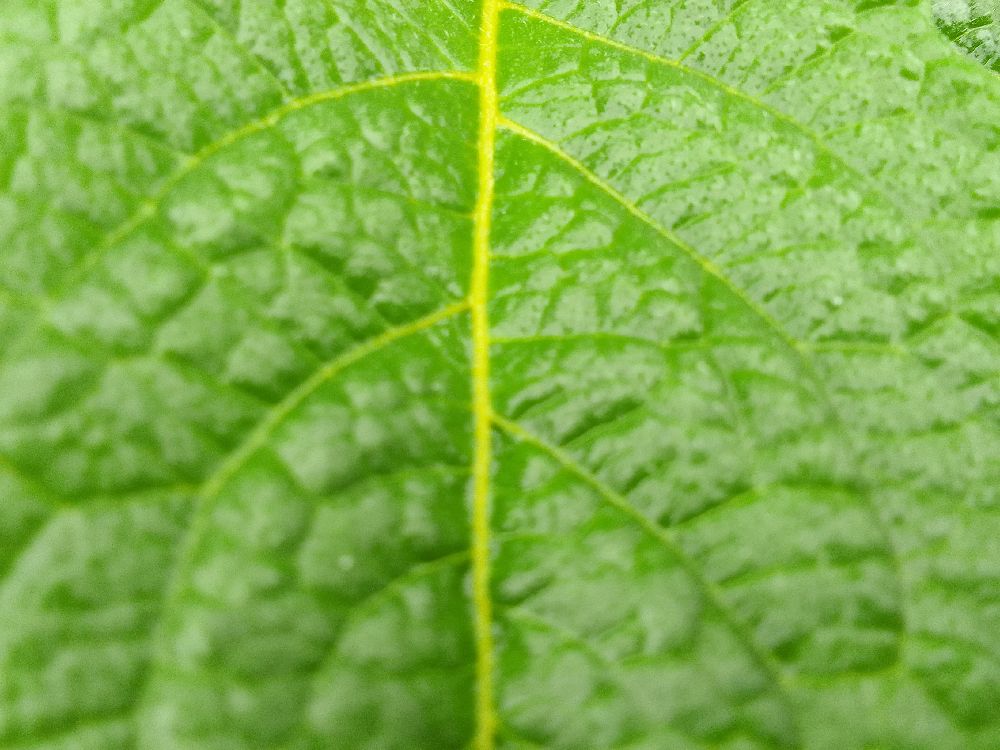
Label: Healthy